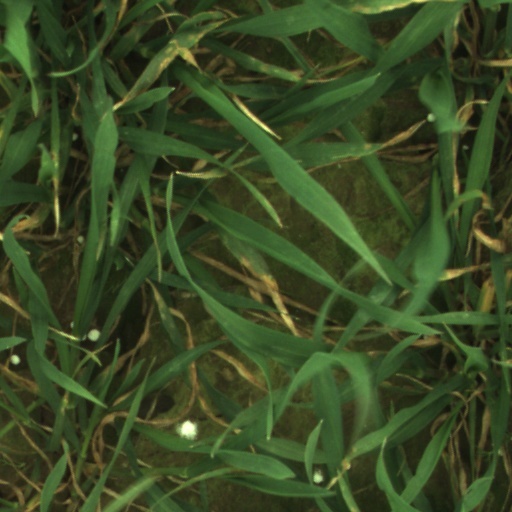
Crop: wheat